The Used

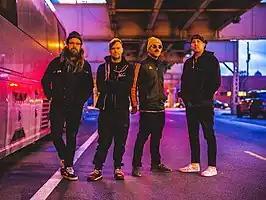
The Used in 2020

The Used is an American rock band from Orem, Utah, formed in 2000. The group consists of vocalist Bert McCracken, bassist Jeph Howard, drummer Dan Whitesides, and guitarist Joey Bradford. Former members include Quinn Allman, Branden Steineckert, and Justin Shekoski.